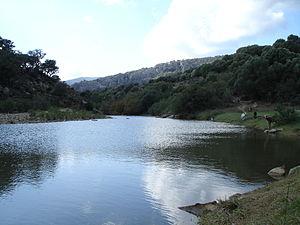
Jimena de la Frontera est une commune espagnole, située dans la province andalouse de Cadix.
Située à l'extrémité méridionale de la péninsule Ibérique, l'Andalousie occupe une superficie de 87 268 km², qui en fait la deuxième communauté autonome espagnole la plus vaste après la Castille et León. Elle s'étend sur tout le sud du pays, et possède des côtes sur l'océan Atlantique et la mer Méditerranée.